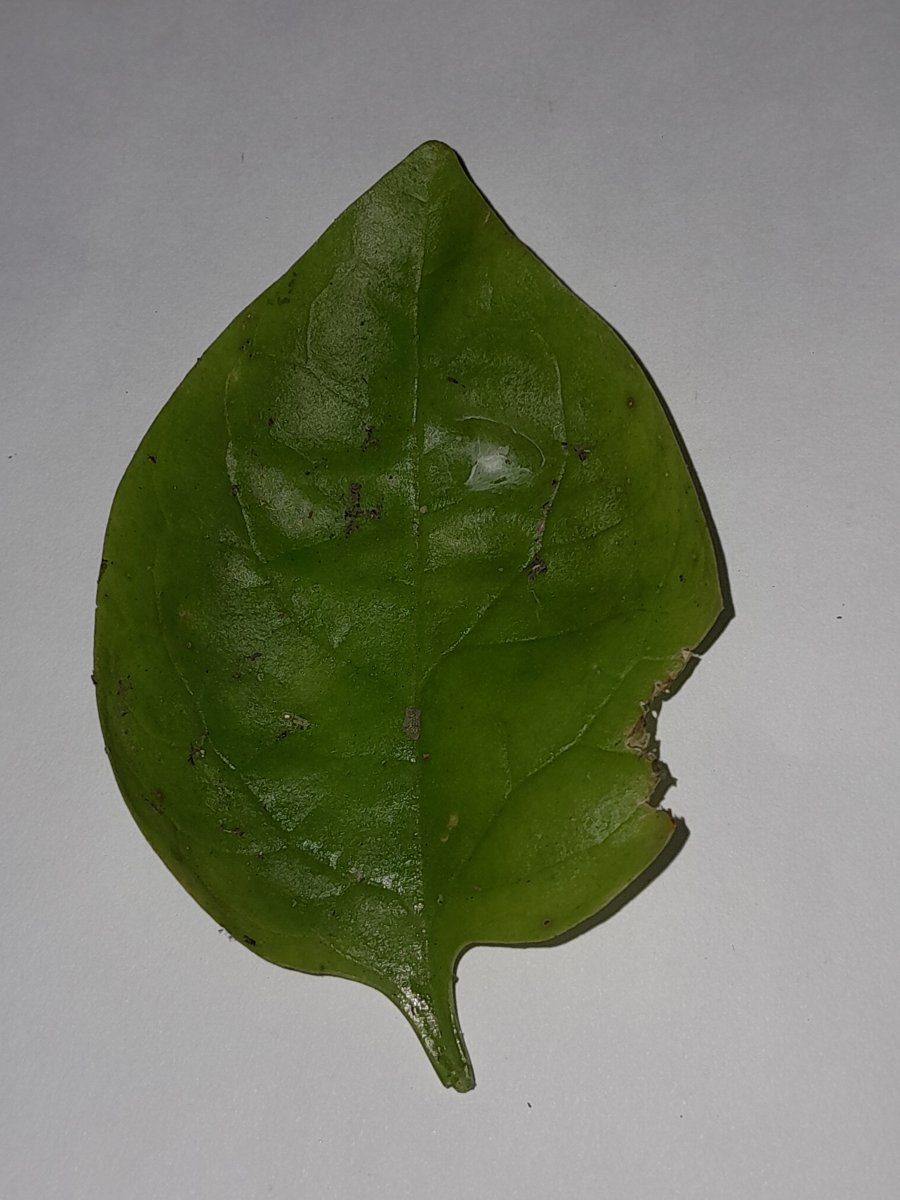
Label: Pest-Damage